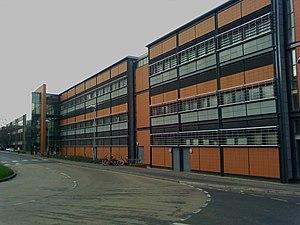
L'université de Loughborough est un campus situé dans le bourg de Loughborough, au Leicestershire, dans l'est des Midlands en Angleterre.